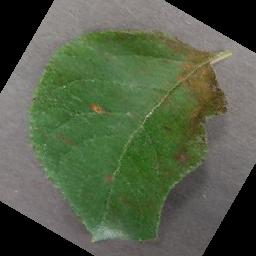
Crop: apple
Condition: cedar_rust